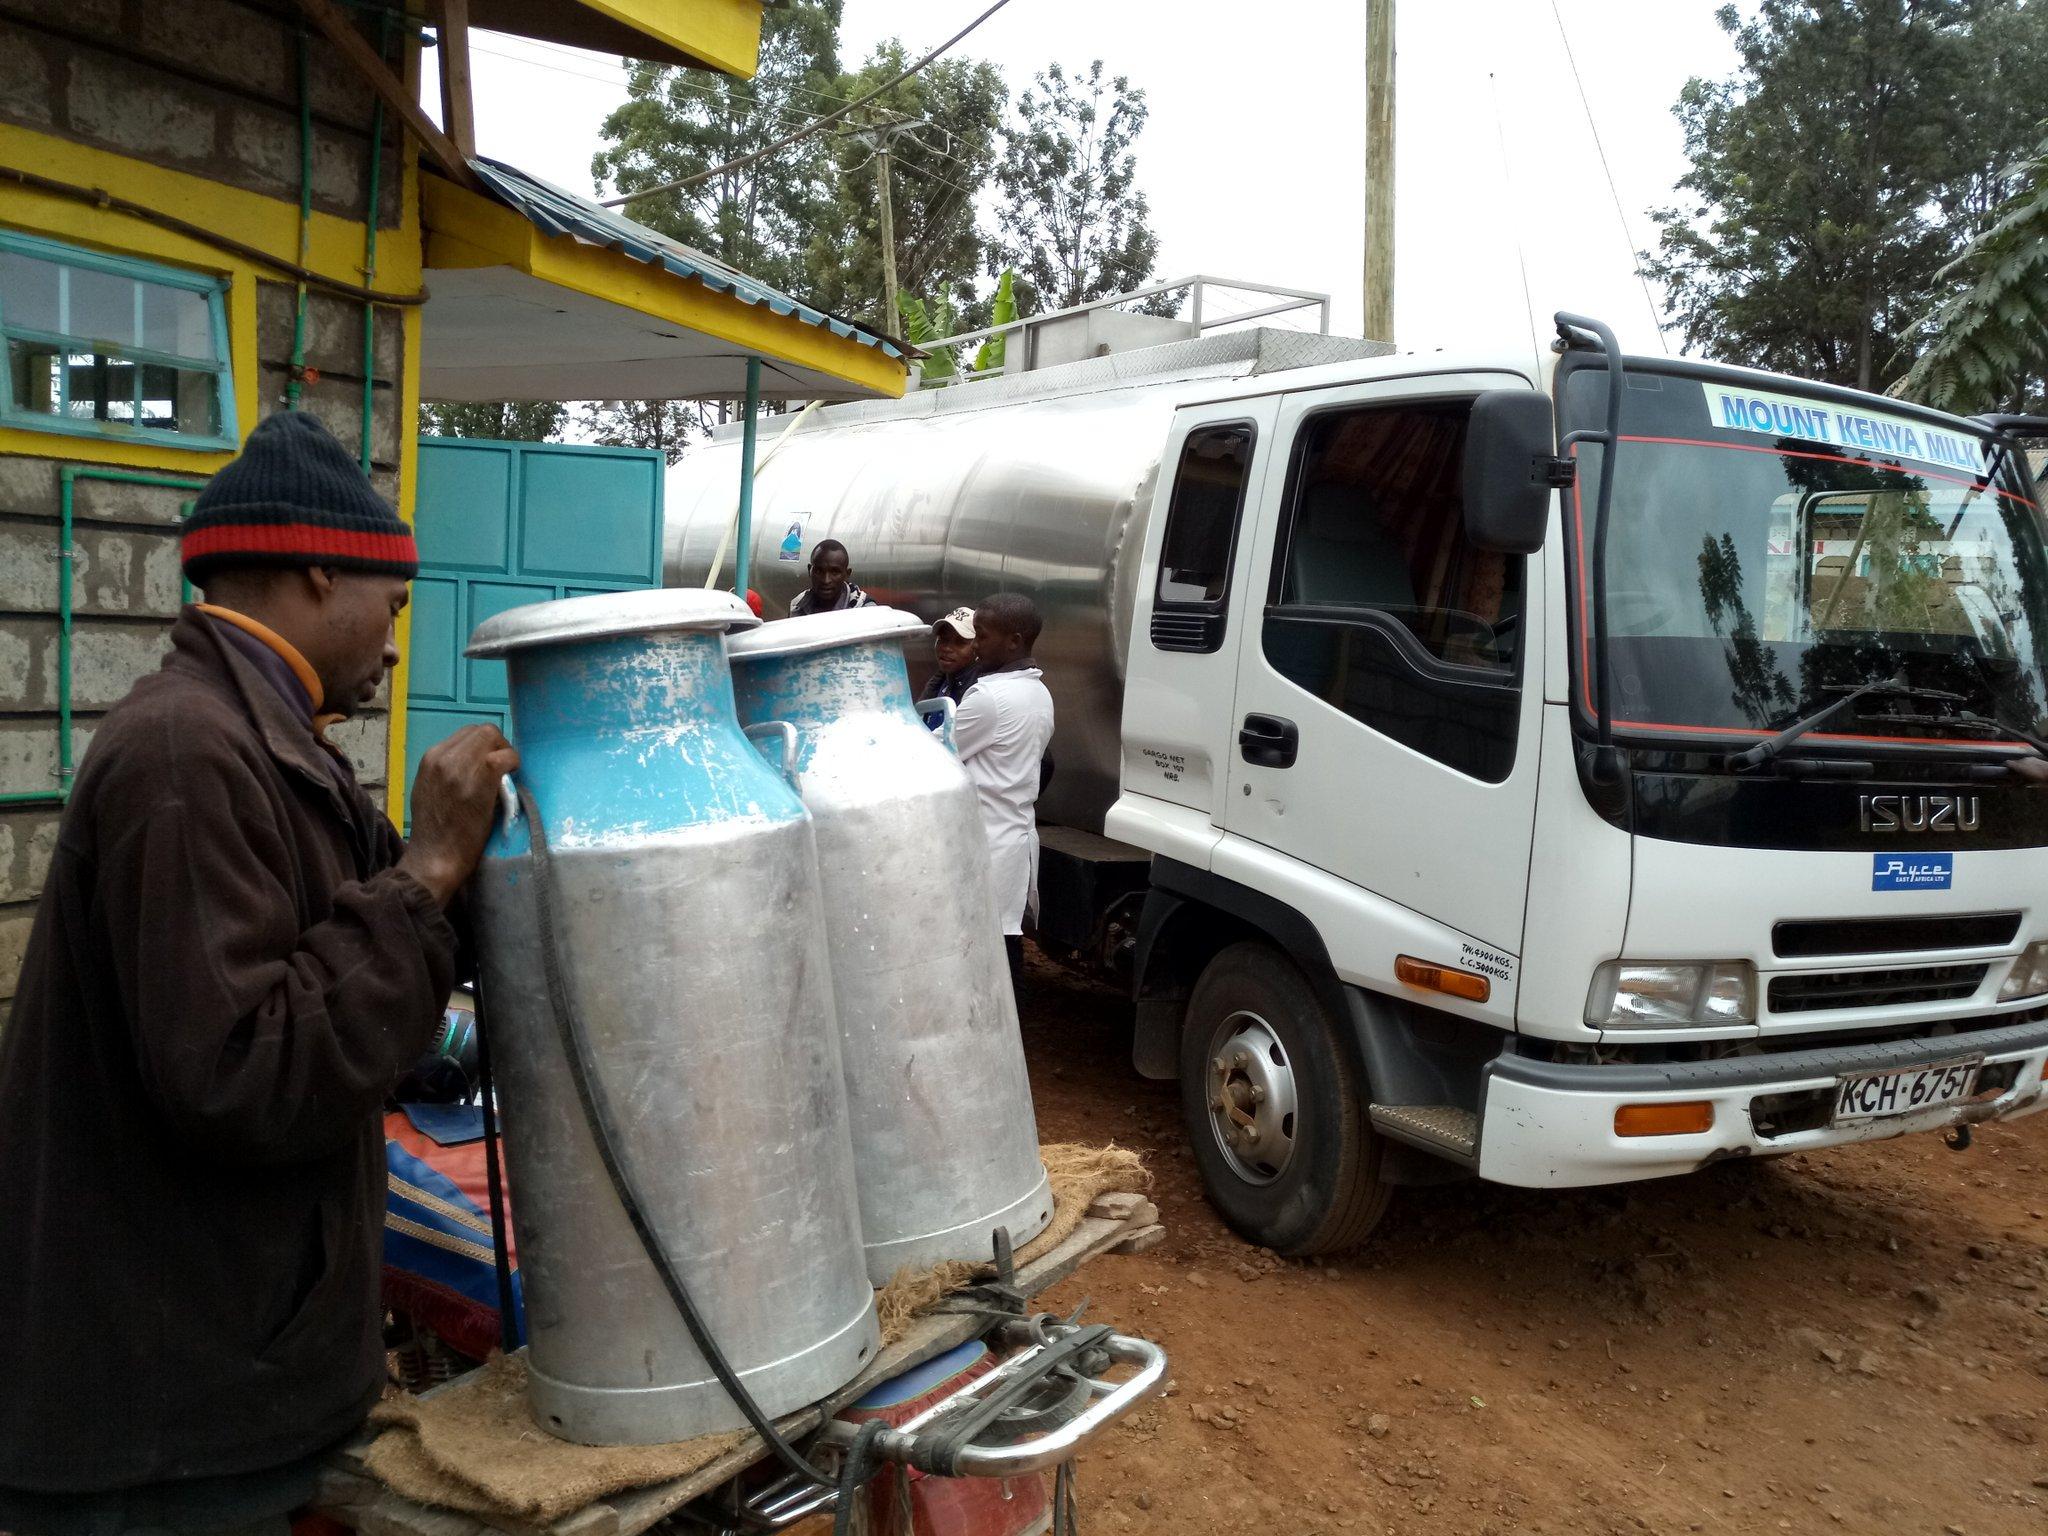
Gari hili lina, ni ya matumizi ya kusambaza maziwa ya Mt Kenya. Hapa kando yuko mwanaume ambayo anazifunga hizi vichupa vikubwa na anataka kuzisafirisha maziwa na kuzipeleka sehemu tofauti tofauti.